William Clerke (writer)

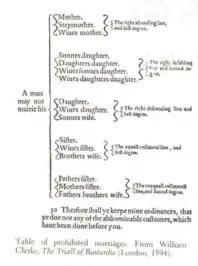
Table of prohibited marriages from "The Trial of Bastardie".

William Clerke (fl. 1595) was an English writer.